Tondela

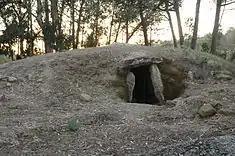
The mound of Anta da Arquinha da Moura: vestiges of prehistoric cultures

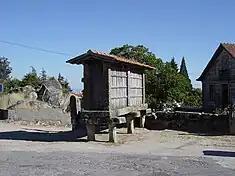
The ancient "espigueiro" (granary) used by local people to dry and store corn

Local writer and intellectual Amadeu Ferraz de Carvalho (1876–1951) wrote of the municipality of Tondela in the following terms: